Mitsubishi Lancer Evolution

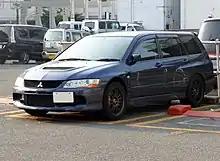
Mitsubishi Lancer Evolution Wagon GT (front)

The USDM Lancer Evolution IX models: standard (Grand Sport Rally or "GSR" in some markets), RS (Rally Sport), SE (Special Edition) and MR (Mitsubishi Racing) varied slightly in their performance capabilities. Subtleties unique to each model accounted for variations in acceleration, handling and top speed. The RS excluded features that came standard on the SE and MR models (stereo system, power windows and locks, rear wiper, rear wing, trunk lining and sound insulation). The result is a weight savings of over . The fuel capacity remains the same as the Evo VIII at .